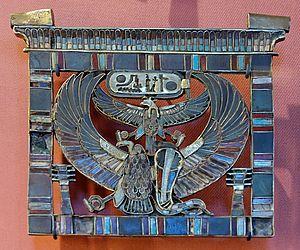
Pectoral au nom de Ramsès II, Nouvel Empire.